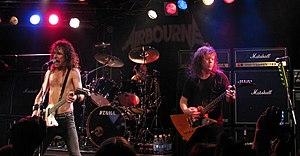
Airbourne est un groupe de hard rock australien, originaire de Warrnambool. Il est formé en 2003 par les frères Joel O'Keeffe et Ryan O'Keeffe, David Roads et Justin Street. En 2004, ils publient un EP intitulé Ready to Rock.